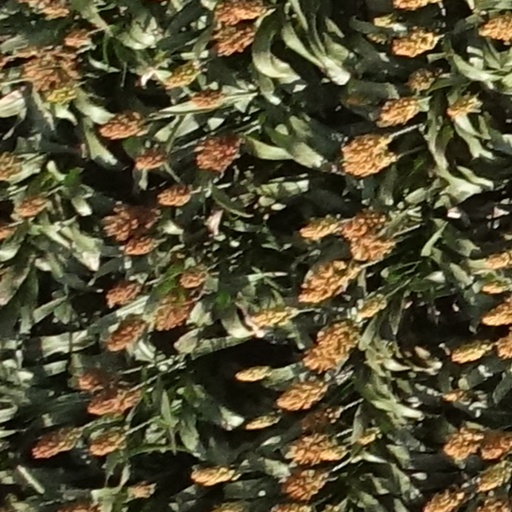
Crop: sorghum